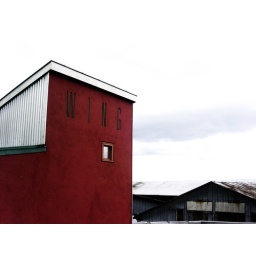
A different version of this photo. This building overlooks Lake Champlain near the train depot in Burlington, VT.